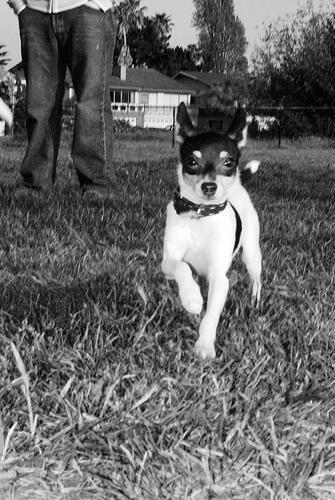
toy_terrier